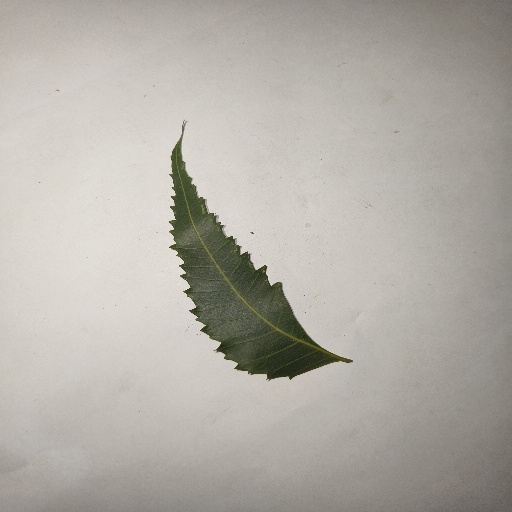
Species: Neem
Leaf condition: Healthy Leaf